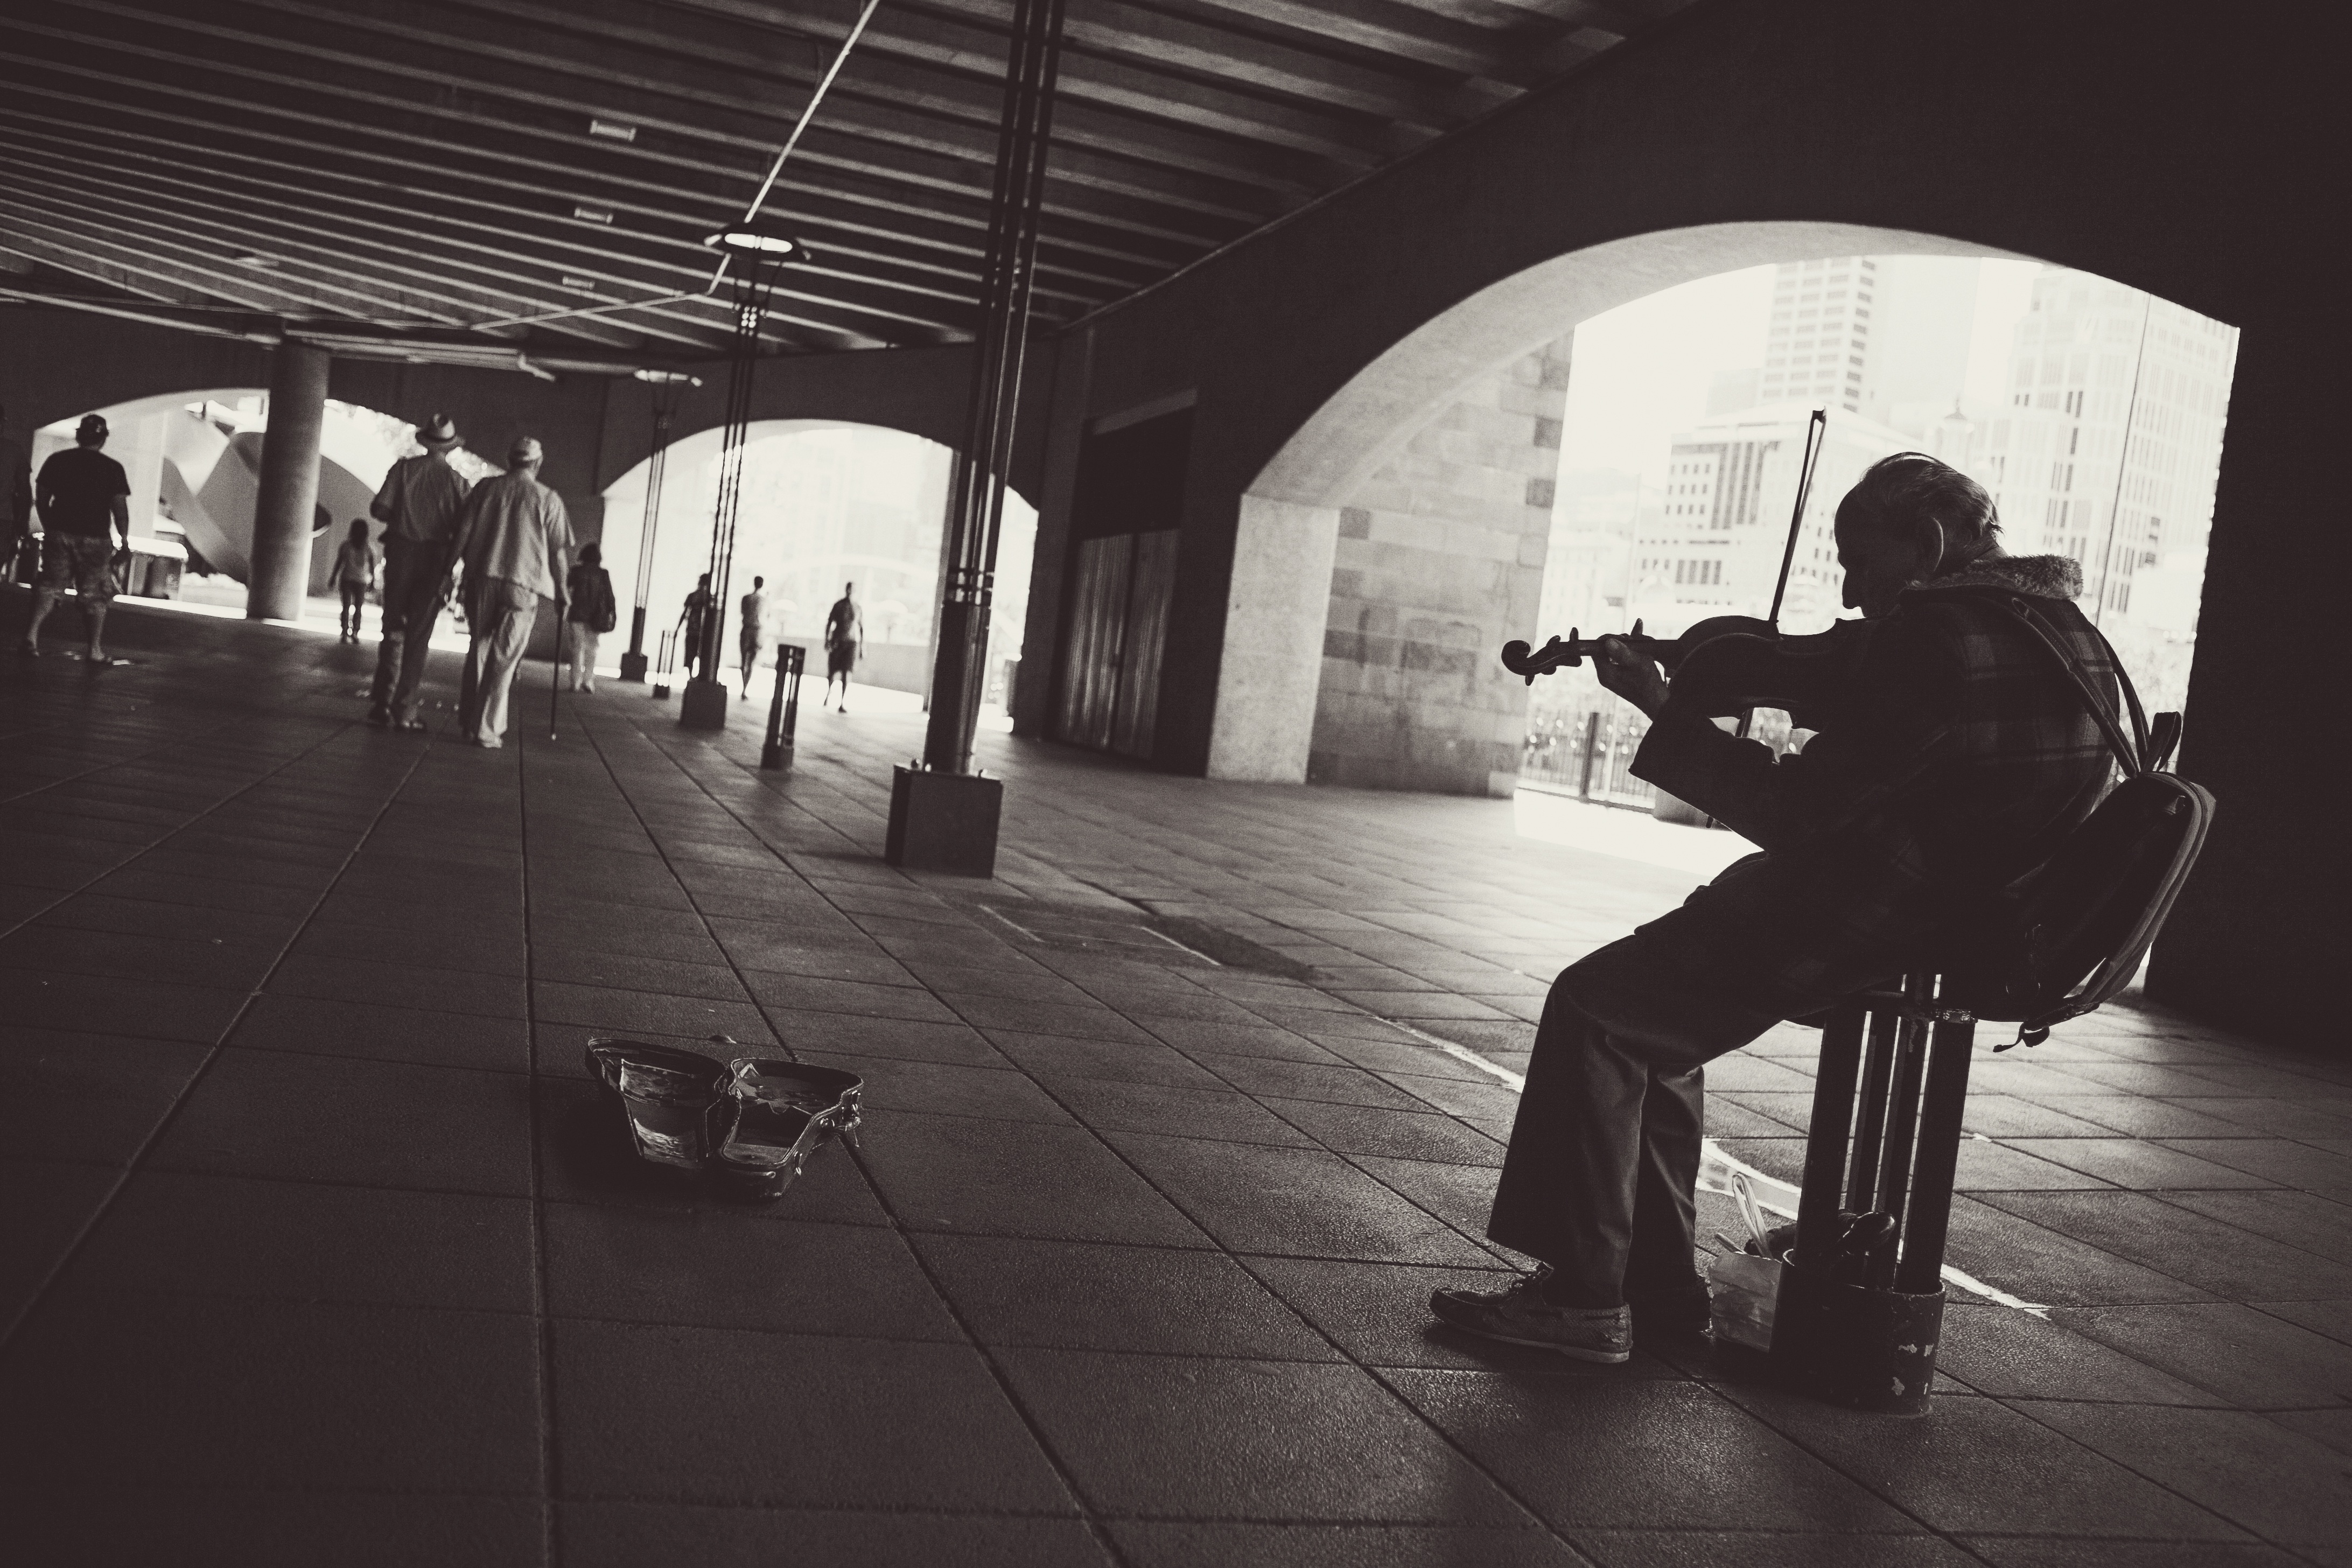
black and white, white, photography, darkness, black, monochrome, photograph, snapshot, image, shape, monochrome photography, film noir